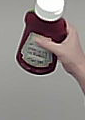
Product: heinz_ketchup